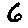
Label: 6